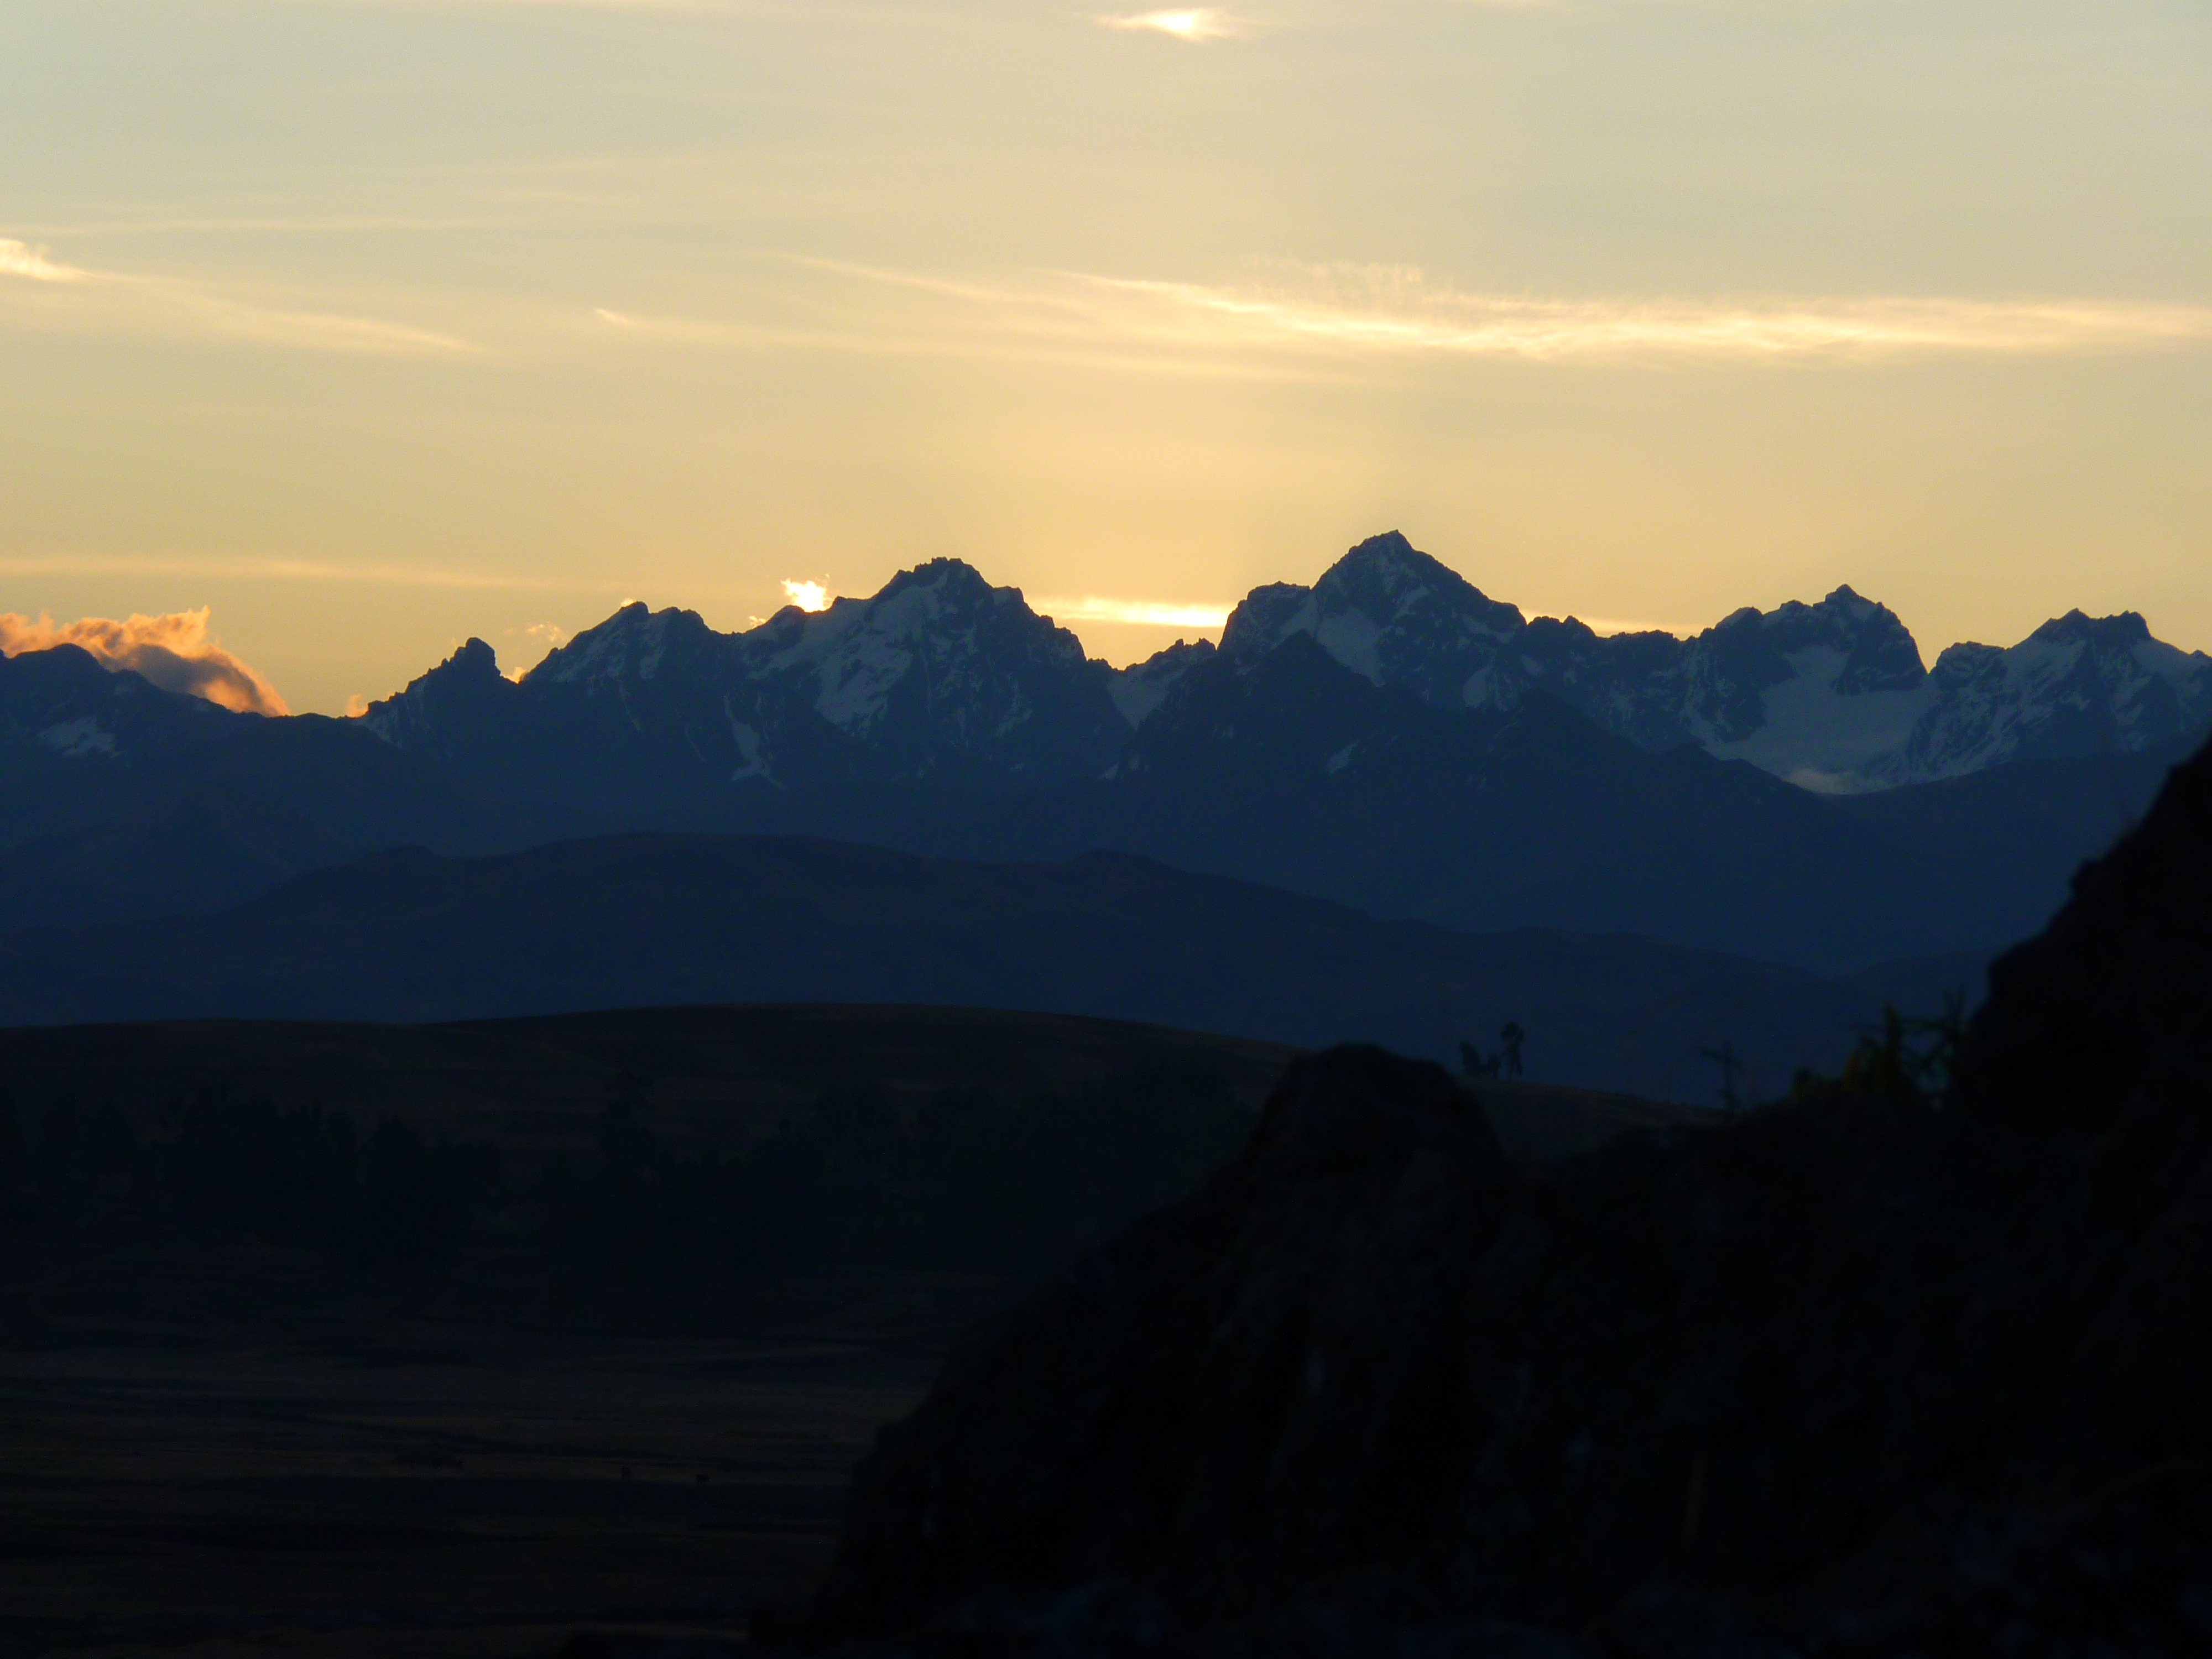
landscape, mountain, cloud, sunrise, sunset, sunlight, morning, hill, dawn, valley, mountain range, dusk, evening, summit, peru, mountains, plateau, andes, landform, geographical feature, atmospheric phenomenon, mountainous landforms